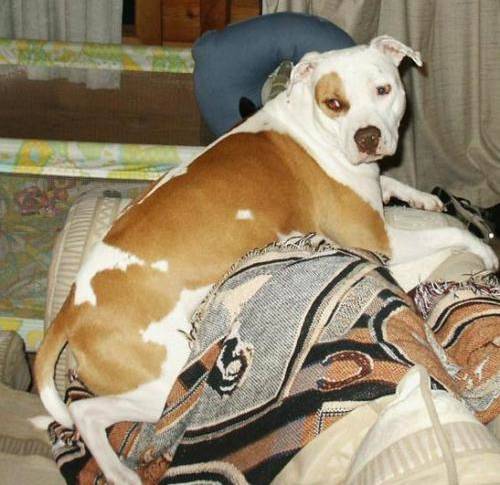
Label: dog